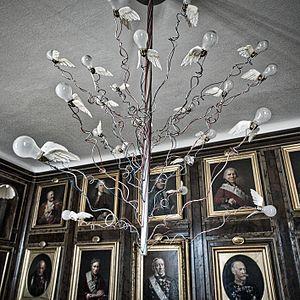
La lampe Lucellino est un objet issu du design industriel créé par Ingo Maurer en 1992.